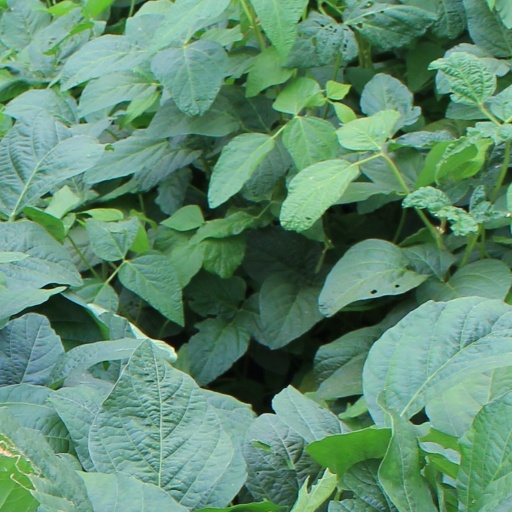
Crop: soybean